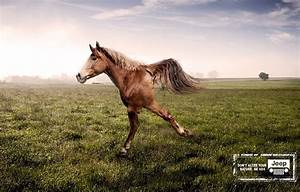
Label: cavallo